113th Operations Group

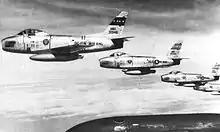
121st FIS F-86H formation

With its return to District of Columbia control, the group was re-equipped with propeller-driven F-51H Mustangs. It was not until 1954 that the 113th was upgraded to once again fly jets, receiving North American F-86A Sabres. In August 1954 it began keeping two planes on air defense alert status at Andrews from one hour before sunrise until one hour after sunset. This ADC alert lasted until the end of October 1958 as the group received later model Sabres in 1955 (F-86E and 1957 (F-86H).